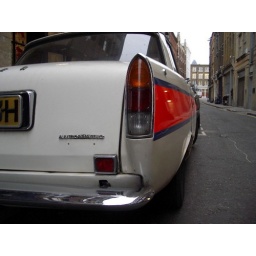
An classic Rover police car being used in a period drama TV shoot.